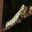
Label: caterpillar